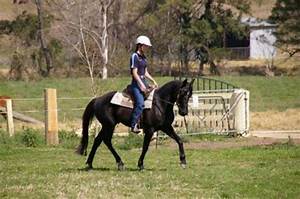
Label: cavallo